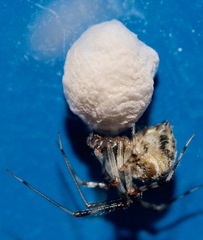
Species: Parasteatoda_tepidariorum